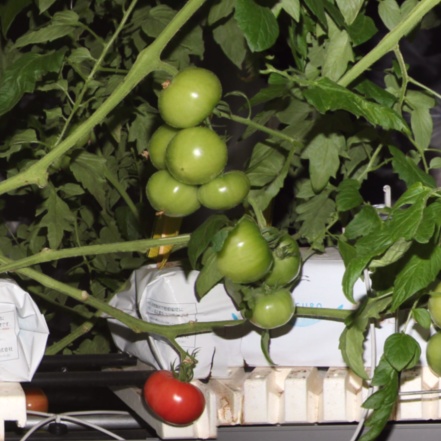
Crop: tomato